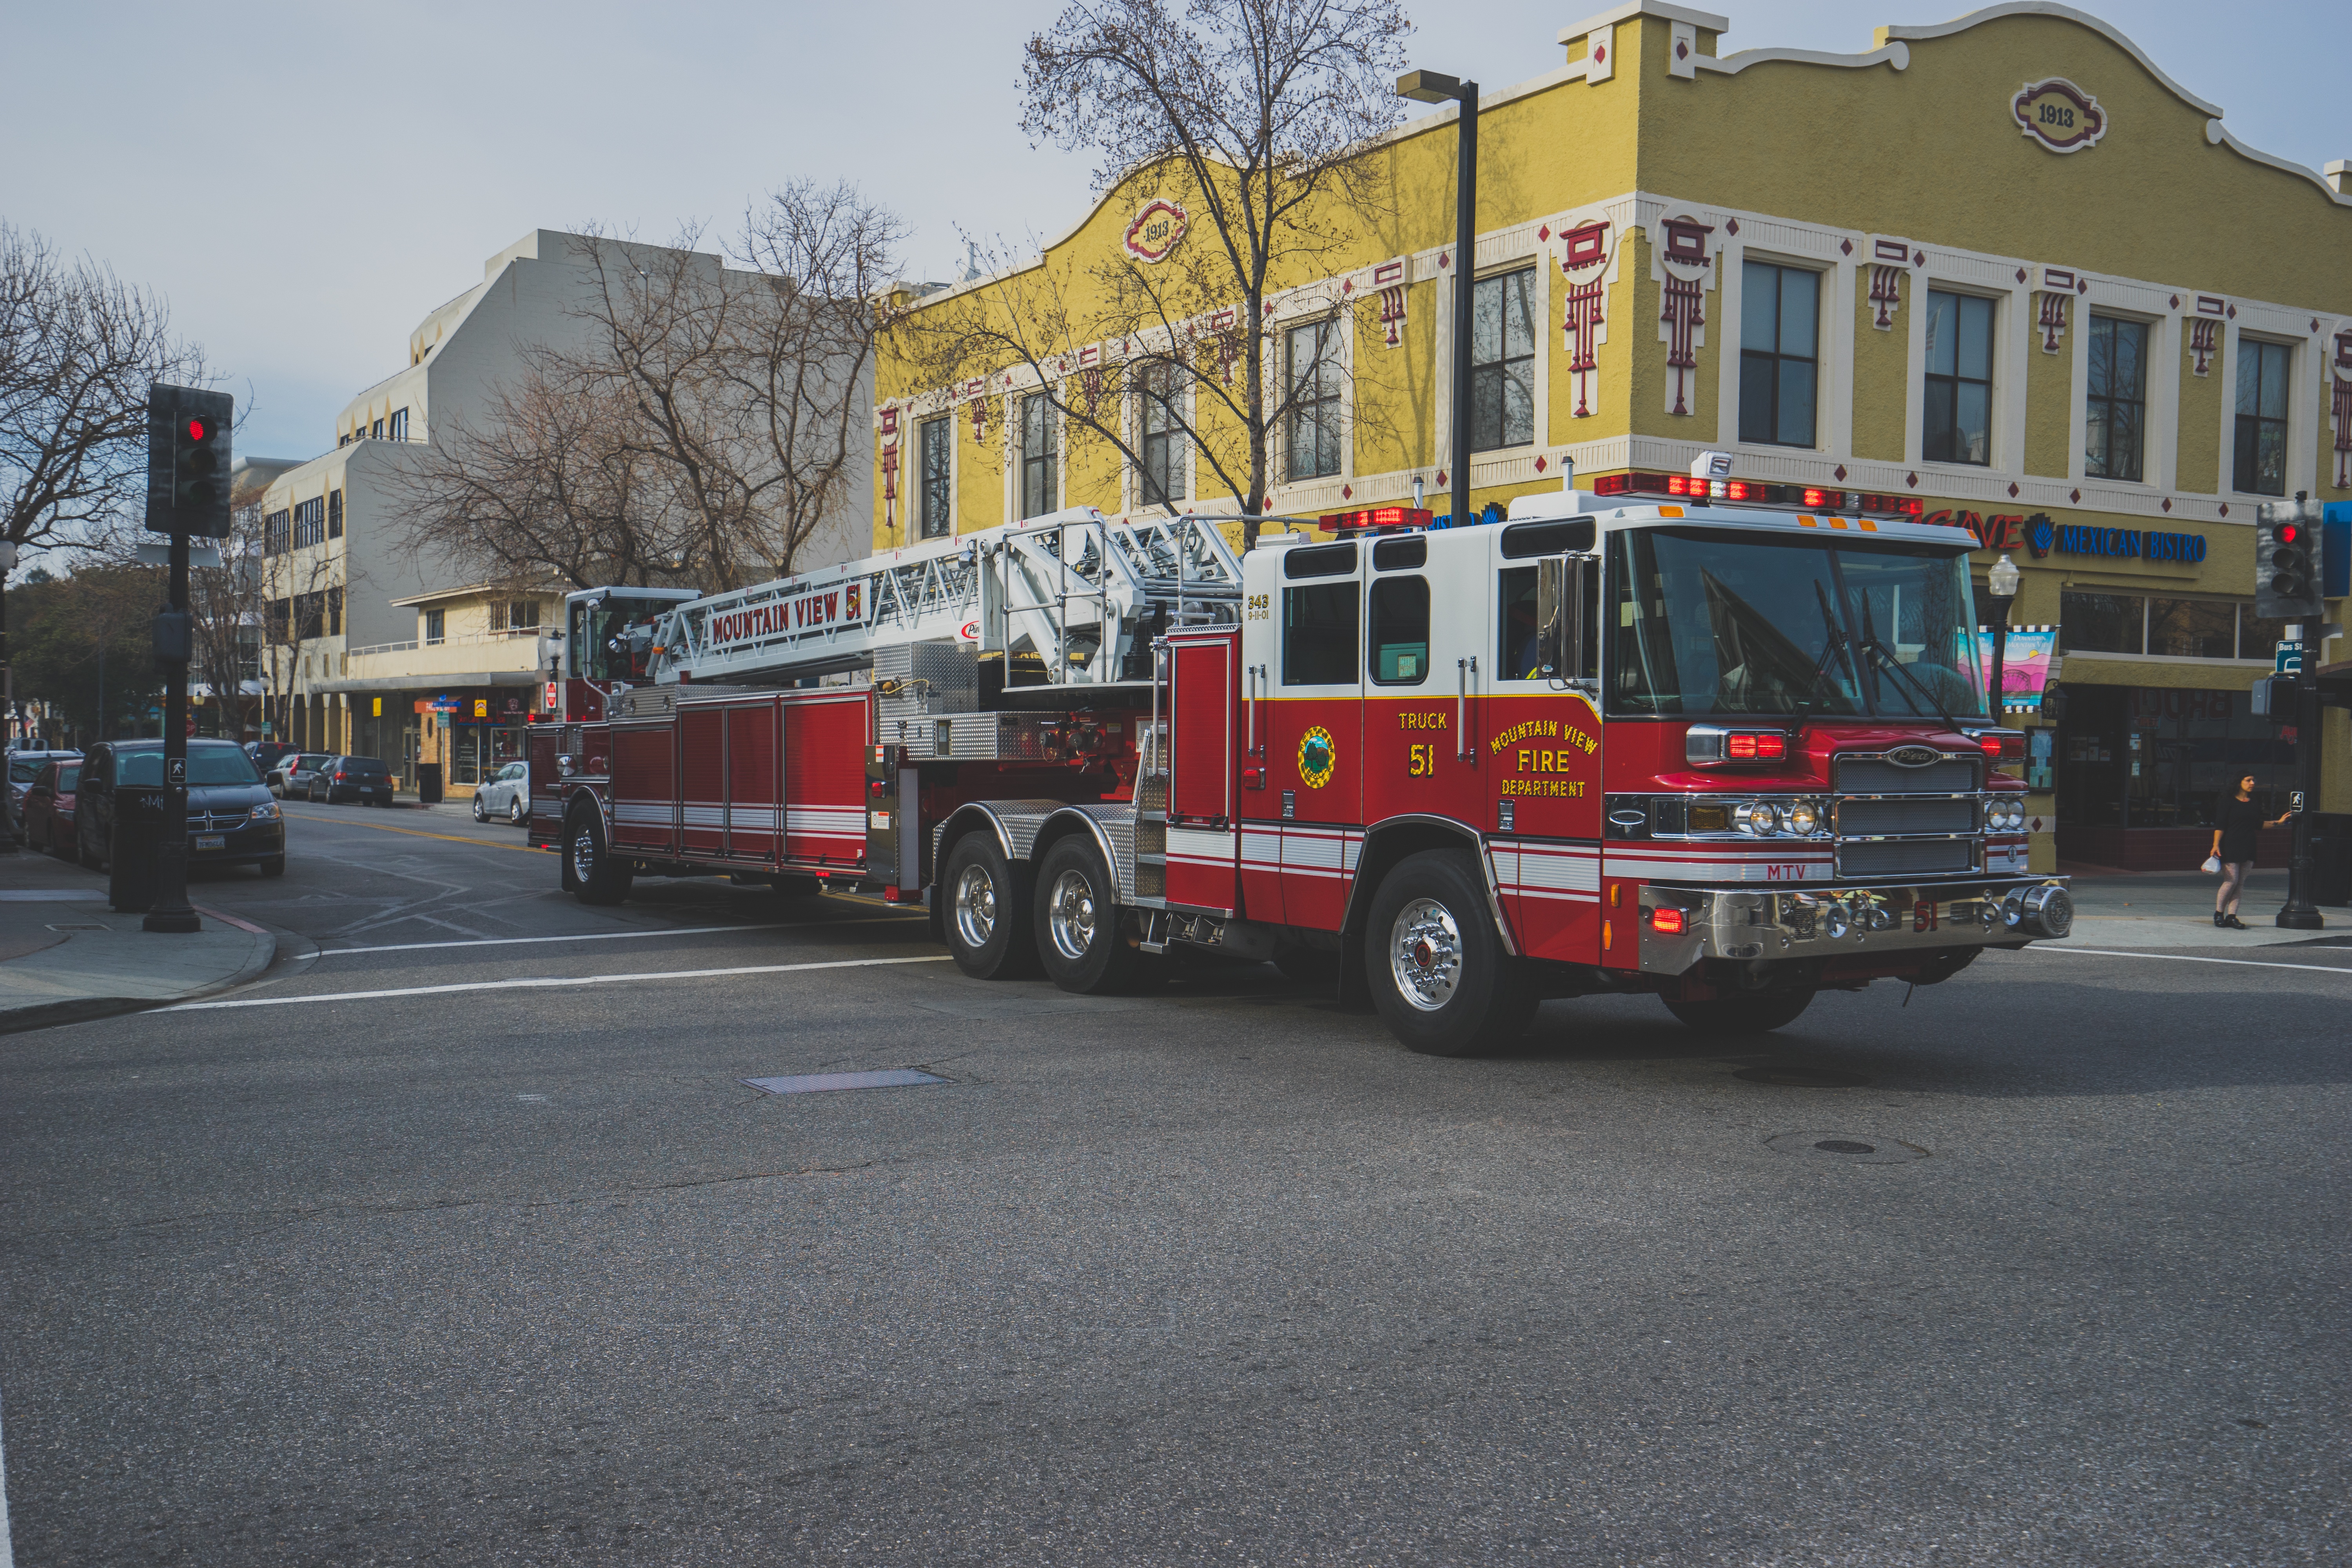
asphalt, transport, truck, vehicle, public transport, emergency service, bus, fire department, land vehicle, fire apparatus, emergency vehicle